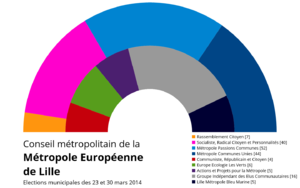
Composition du Conseil Métropolitain de la MEL
Cet article reprend la liste des conseillers de la métropole européenne de Lille, au nombre de 184, pour la période 2014-2020.